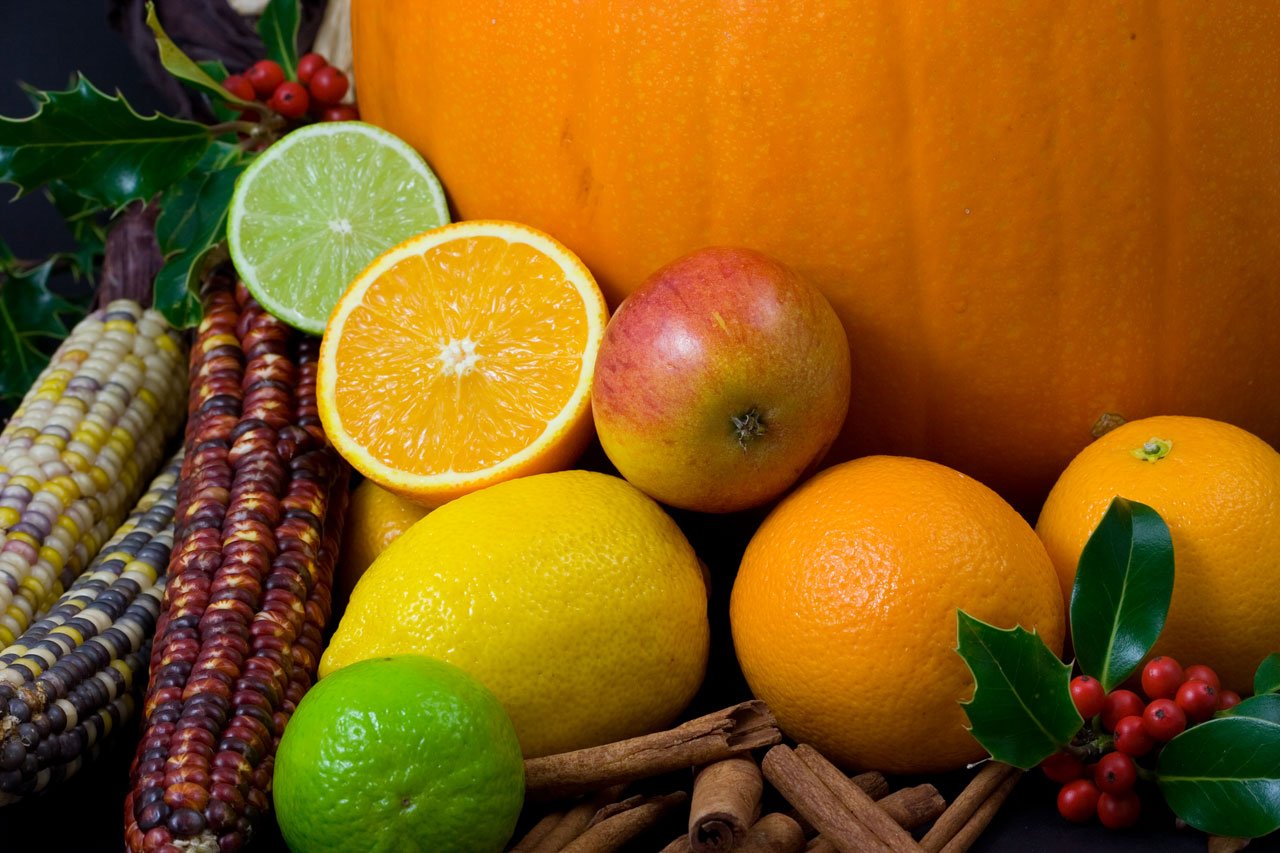
apple, plant, fruit, fall, orange, food, produce, autumn, still life, painting, lime, holly, tangerine, citrus, flowering plant, land plant